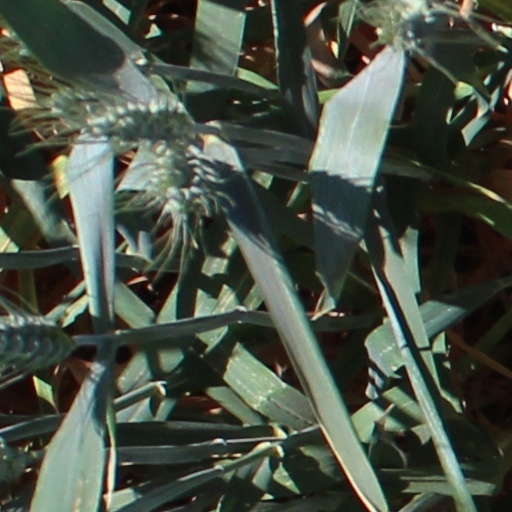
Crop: wheat